José María Mazón Sainz

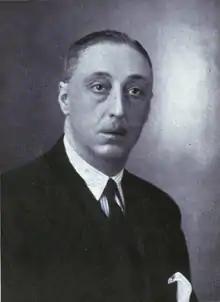
Rodezno

During the anarchist rising of January 1933 Mazón and right-wing "concejales" re-appeared in the town hall, declaring the need to ensure law and order; they were ridiculed by the mayor. In return, in 1934 Mazón accused him of promoting unyielding subversive education and fomenting revolution. He remained busy speaking at Carlist rallies in La Rioja and in 1934 he was already acting as the Carlist jefe provincial in Logroño. The year of 1935 produced further propaganda activity of Mazón and his wife. In November he again withdrew from the ayuntamiento claiming that new elections were long overdue and focused on buildup of the local Carlist paramilitary organisation, requeté. He worked for the Carlist cause during the February 1936 general elections; Comunión Tradicionalista candidates gathered 945 votes in Haro, but Frente Popular candidates emerged victorious. Following assassination of a Carlist militant in Haro, in April he formatted the funeral as a Traditionalist demonstration.